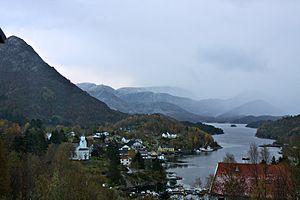
Eivindvik est un village de Norvège, centre administratif de la municipalité de Gulen dans le Comté de Sogn og Fjordane.